Fokker W.2

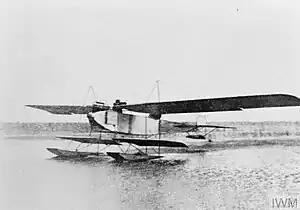
The W.2 taking off

The Fokker W.2 was a prototype two-seat biplane floatplane intended to meet an Imperial German Navy requirement for a maritime patrol aircraft. During flight testing its designer, Anthony Fokker, discovered that it could not meet the requirements. He subsequently ordered it to be dismantled and used many of its components in the W.3 hydroplane.